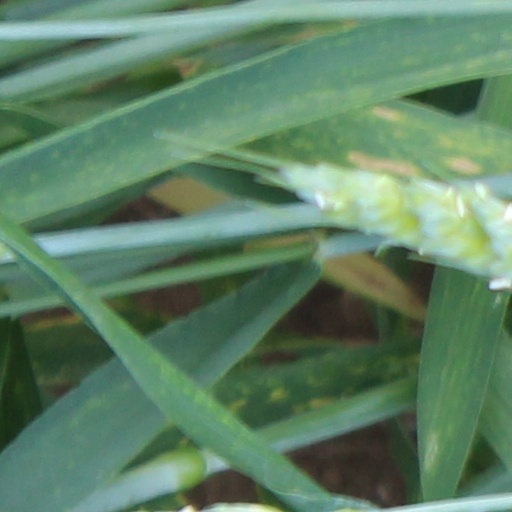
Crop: wheat